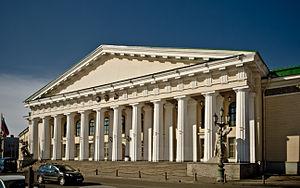
L’École des mines de Saint-Pétersbourg - G.V. Plekhanov est un établissement d'enseignement supérieur russe, spécialisé dans la géologie et l'exploitation des mines. Plus vieille école d'ingénieurs de ce pays, elle a été fondée en octobre 1773.